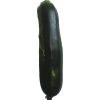
Label: Zucchini dark 1